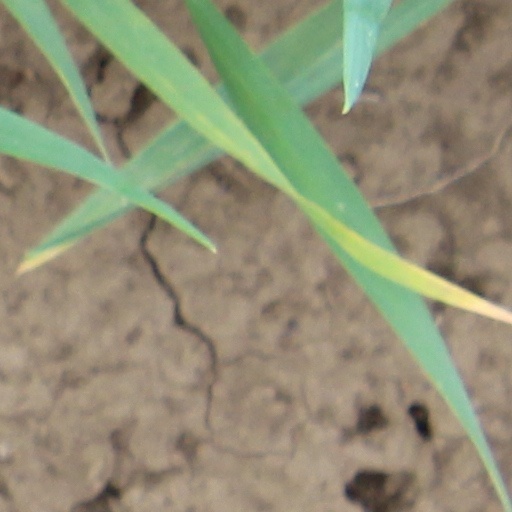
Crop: wheat